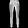
Label: Trouser